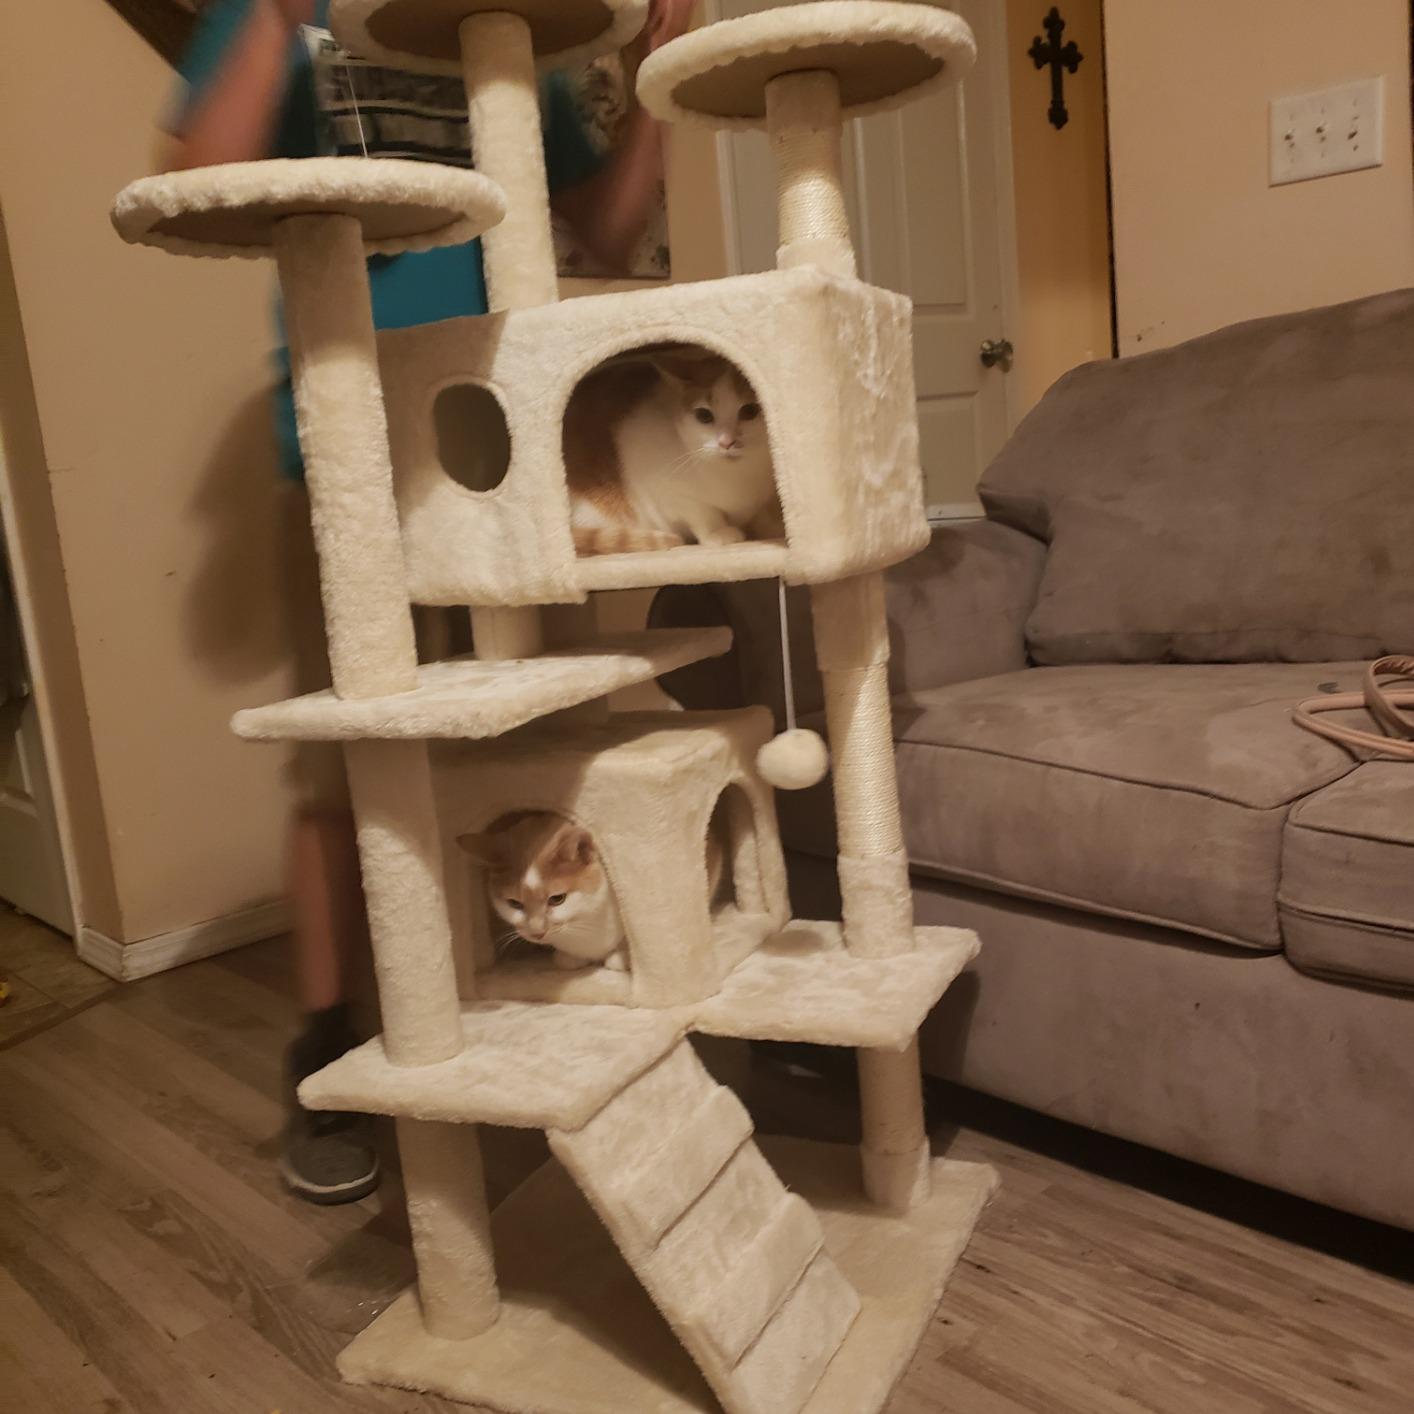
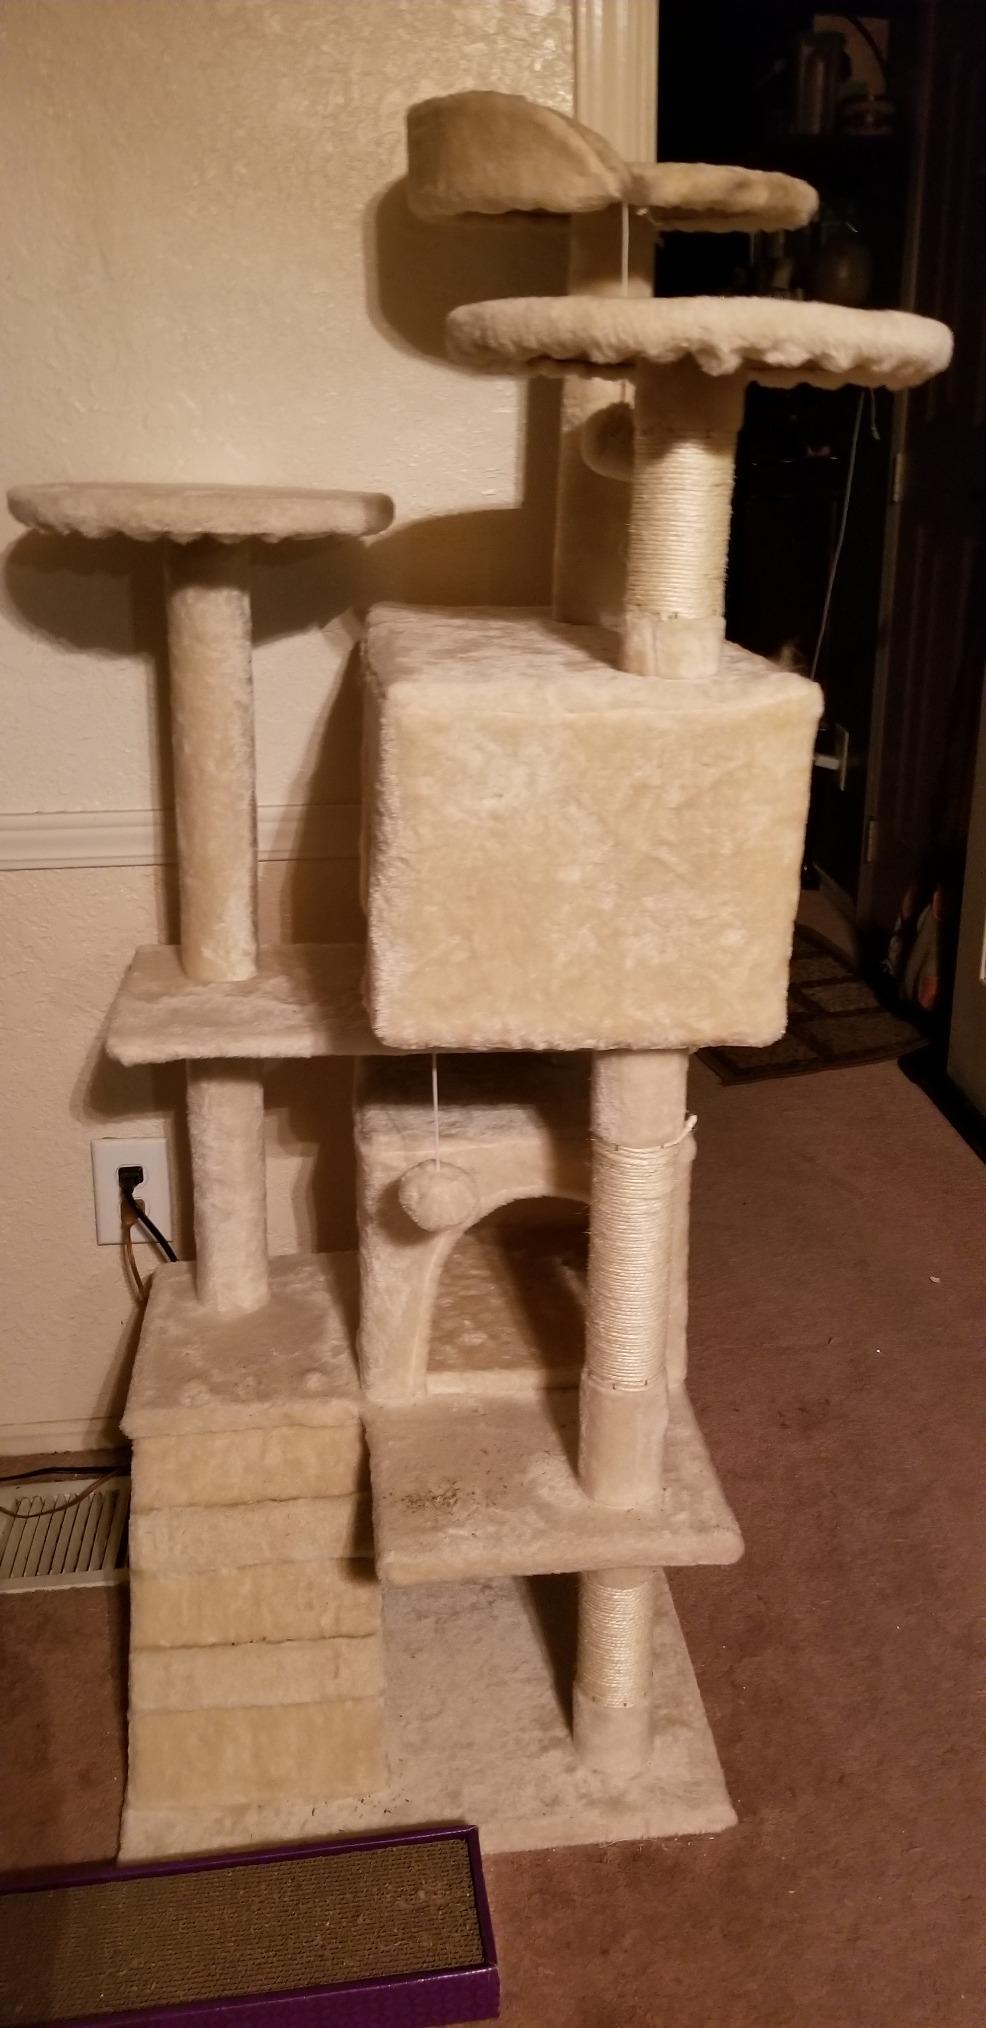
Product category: items_cat tree
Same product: yes